Omega-3-acid ethyl esters

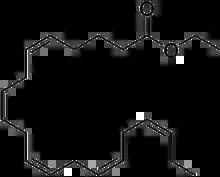
Chemical structure of ethyl eicosapentaenoate, an important omega-3-acid ethyl ester

Omega-3-acid ethyl esters are a mixture of ethyl eicosapentaenoate and ethyl docosahexaenoate, which are ethyl esters of the omega−3 fatty acids eicosapentaenoic acid (EPA) and docosahexaenoic acid (DHA) found in fish oil. Together with dietary changes, they are used to treat high blood triglycerides which may reduce the risk of pancreatitis. They are generally less preferred than statins, and use is not recommended by NHS Scotland as the evidence does not support a decreased risk of heart disease. Omega-3-acid ethyl esters are taken by mouth.